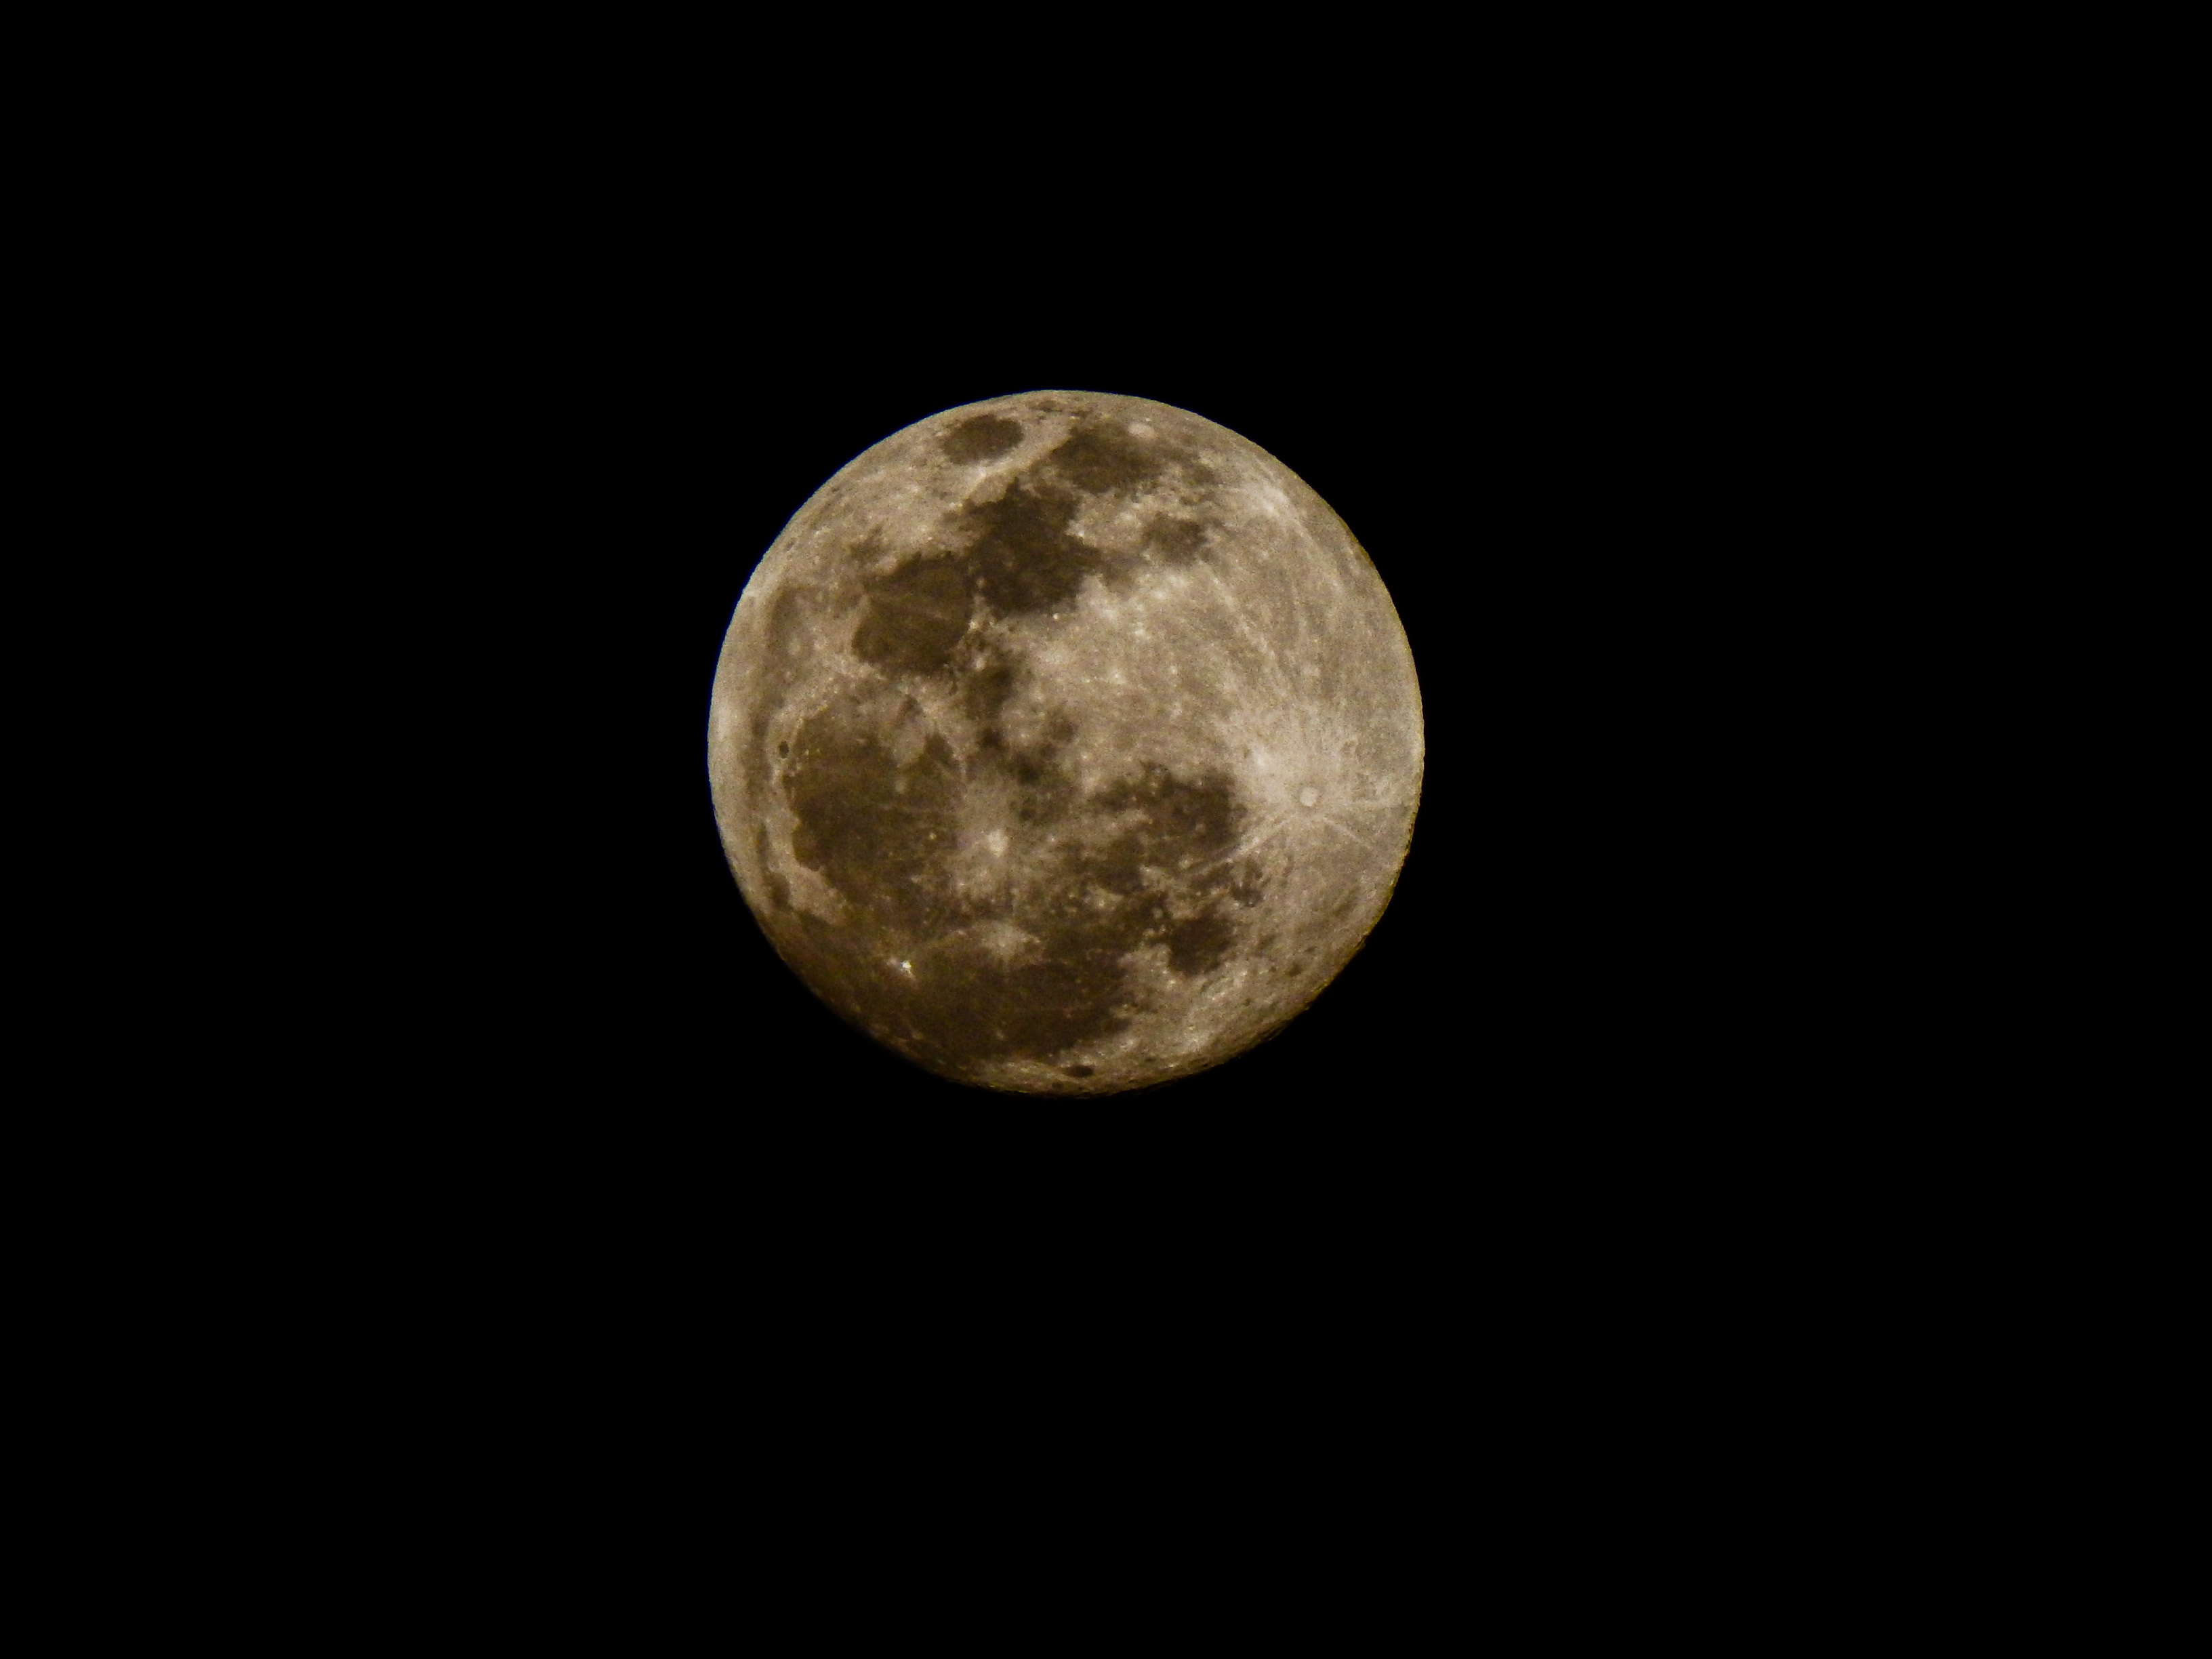
nature, sky, night, atmosphere, dark, crater, night sky, moon, full moon, circle, satellite, astro, sao paulo, astronomical object